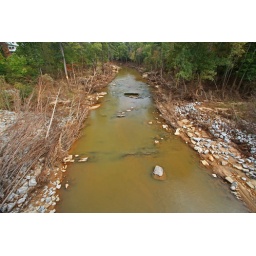
dog river, at highway 5, near bill arp, douglas county, georgia 4